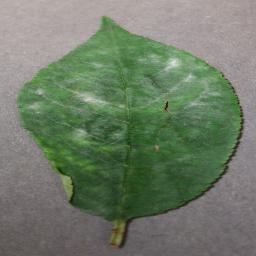
Label: Cherry___Powdery_mildew